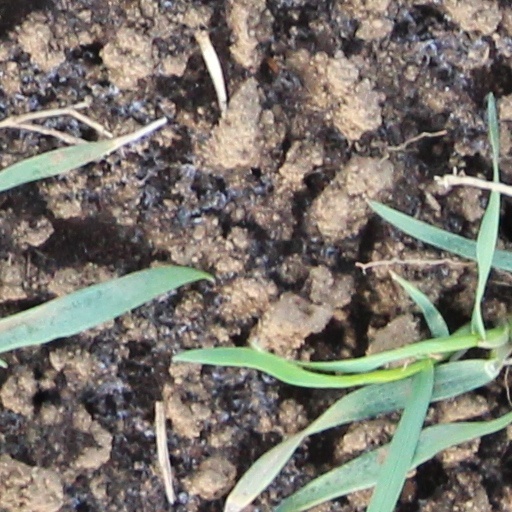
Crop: wheat